Cocoi heron

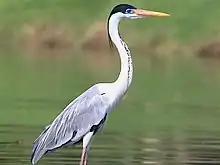
At Lagoa da Tijuca, Rio de Janeiro, Brazil

The cocoi heron is the largest of the South American heron species and measures in length, although body sizes vary regionally; with southern individuals probably being the largest. Adult weight of both males and females can variously range from . In the adult, wing length has been recorded as , tail length , culmen from base and tarsus . Sizes are similar to its North American counterpart, the great blue heron, although the latter may average slightly larger. The sexes are alike in both body size and colouration. It has a grey back and upper wings and a white S-shaped neck, thighs, under-tail wing coverts and scapulars; with black streaks on the neck and upper breast. The forehead and crown of the head are black and this black extends down to the eye region and up to the pointed crest hanging down the nape. There is also black streaking on the neck and black patches on sides of the lower breast and abdomen. Leg colour has been reported as black, brownish-grey or dark green.